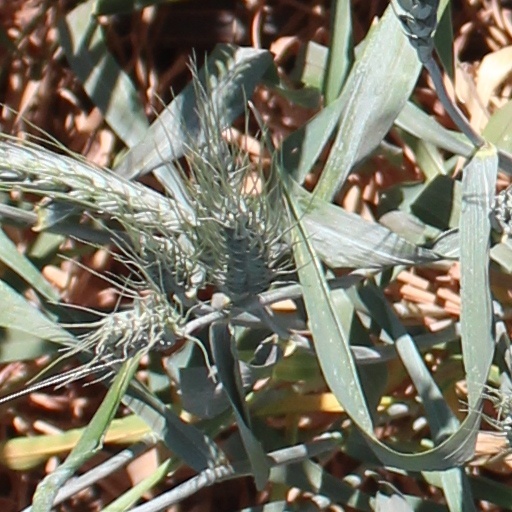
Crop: wheat